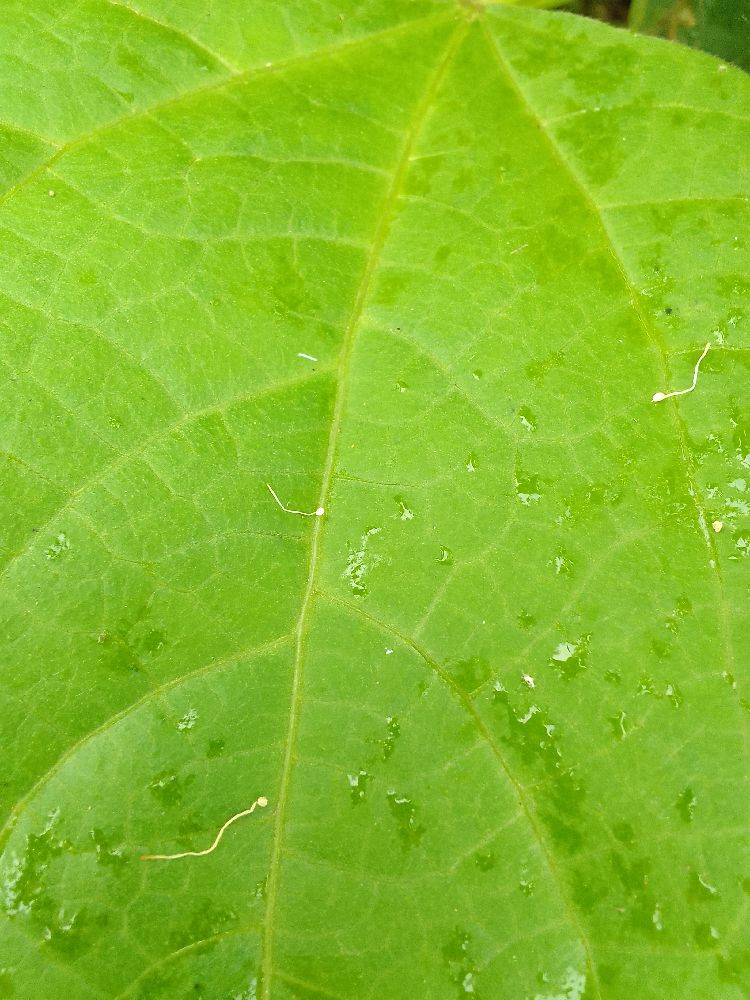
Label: healthy